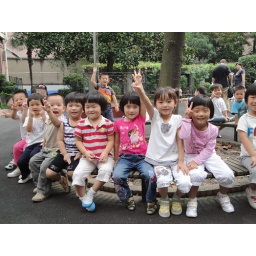
The girl with the striped shirt in the middle is named Lynn and is another one of my favorites.